George Alexander Macfarren

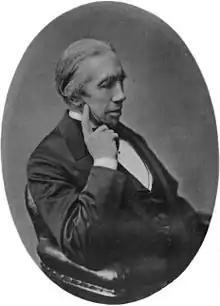
George Alexander Macfarren

Sir George Alexander Macfarren (2 March 181331 October 1887) was an English composer and musicologist.